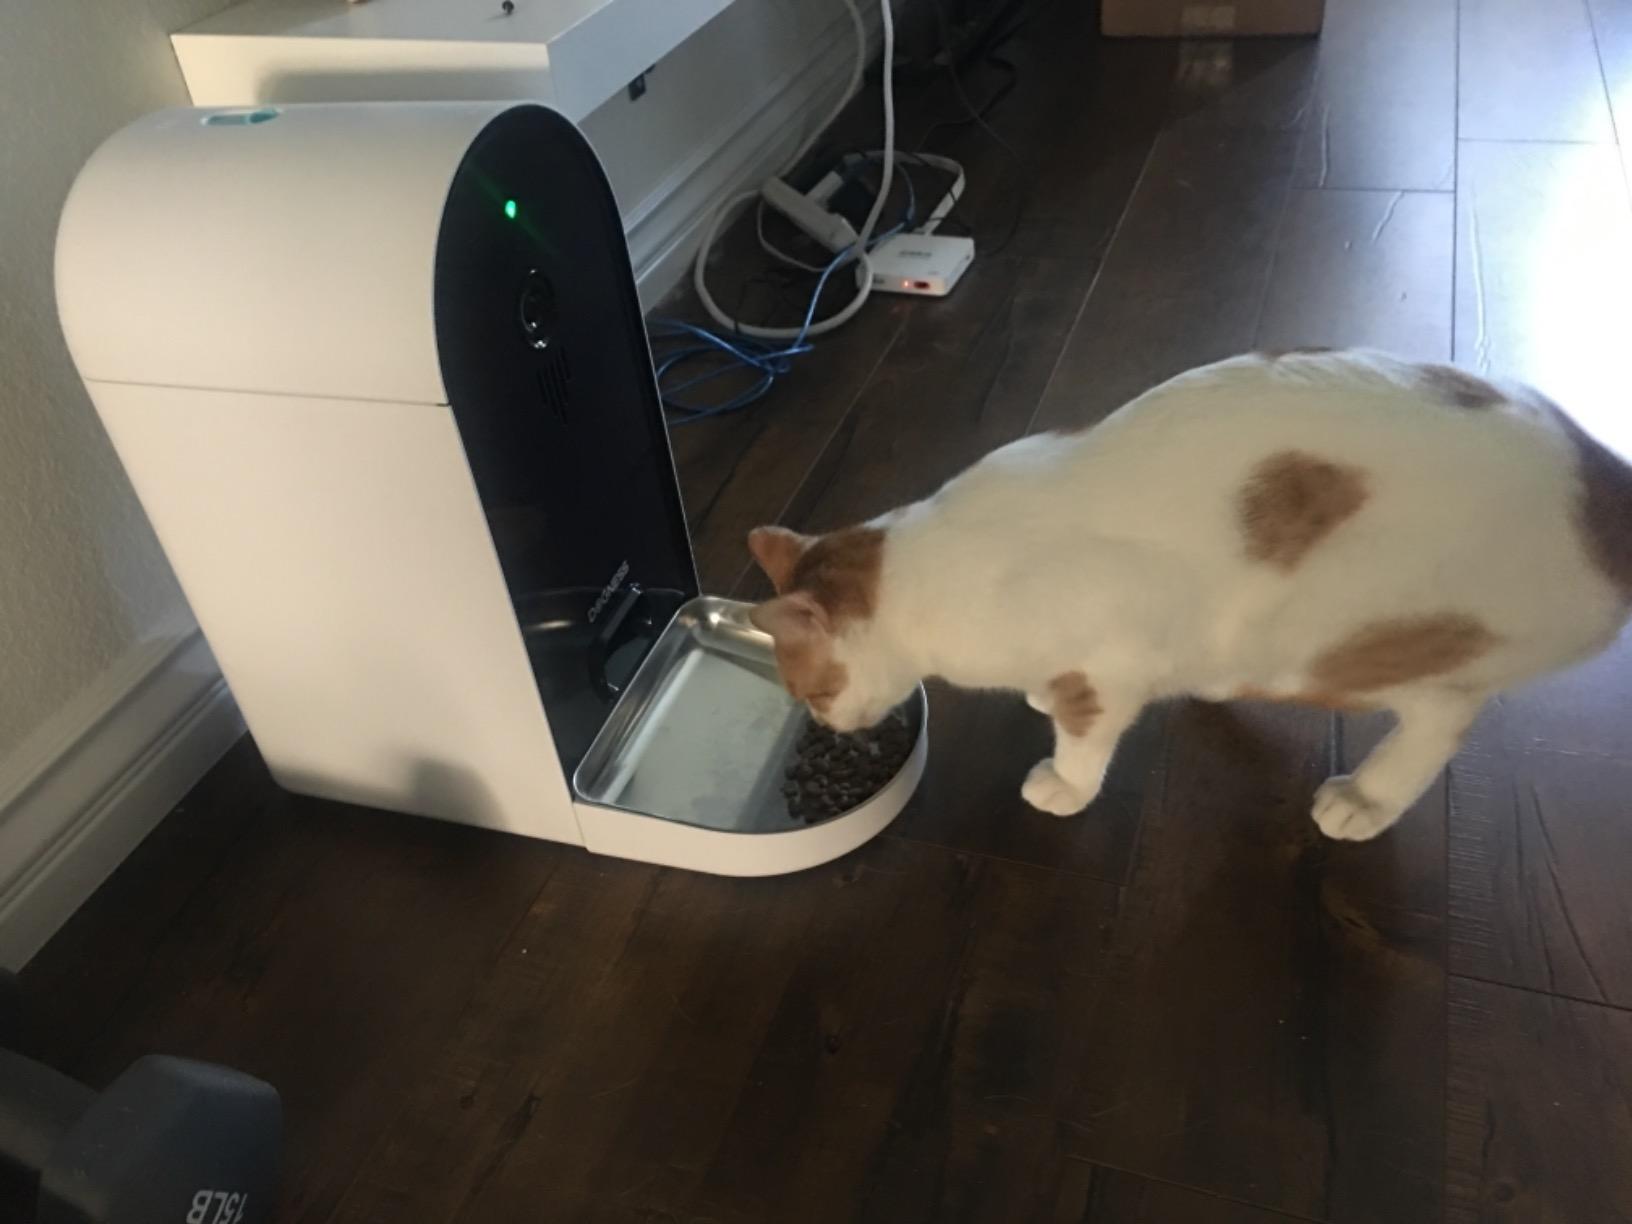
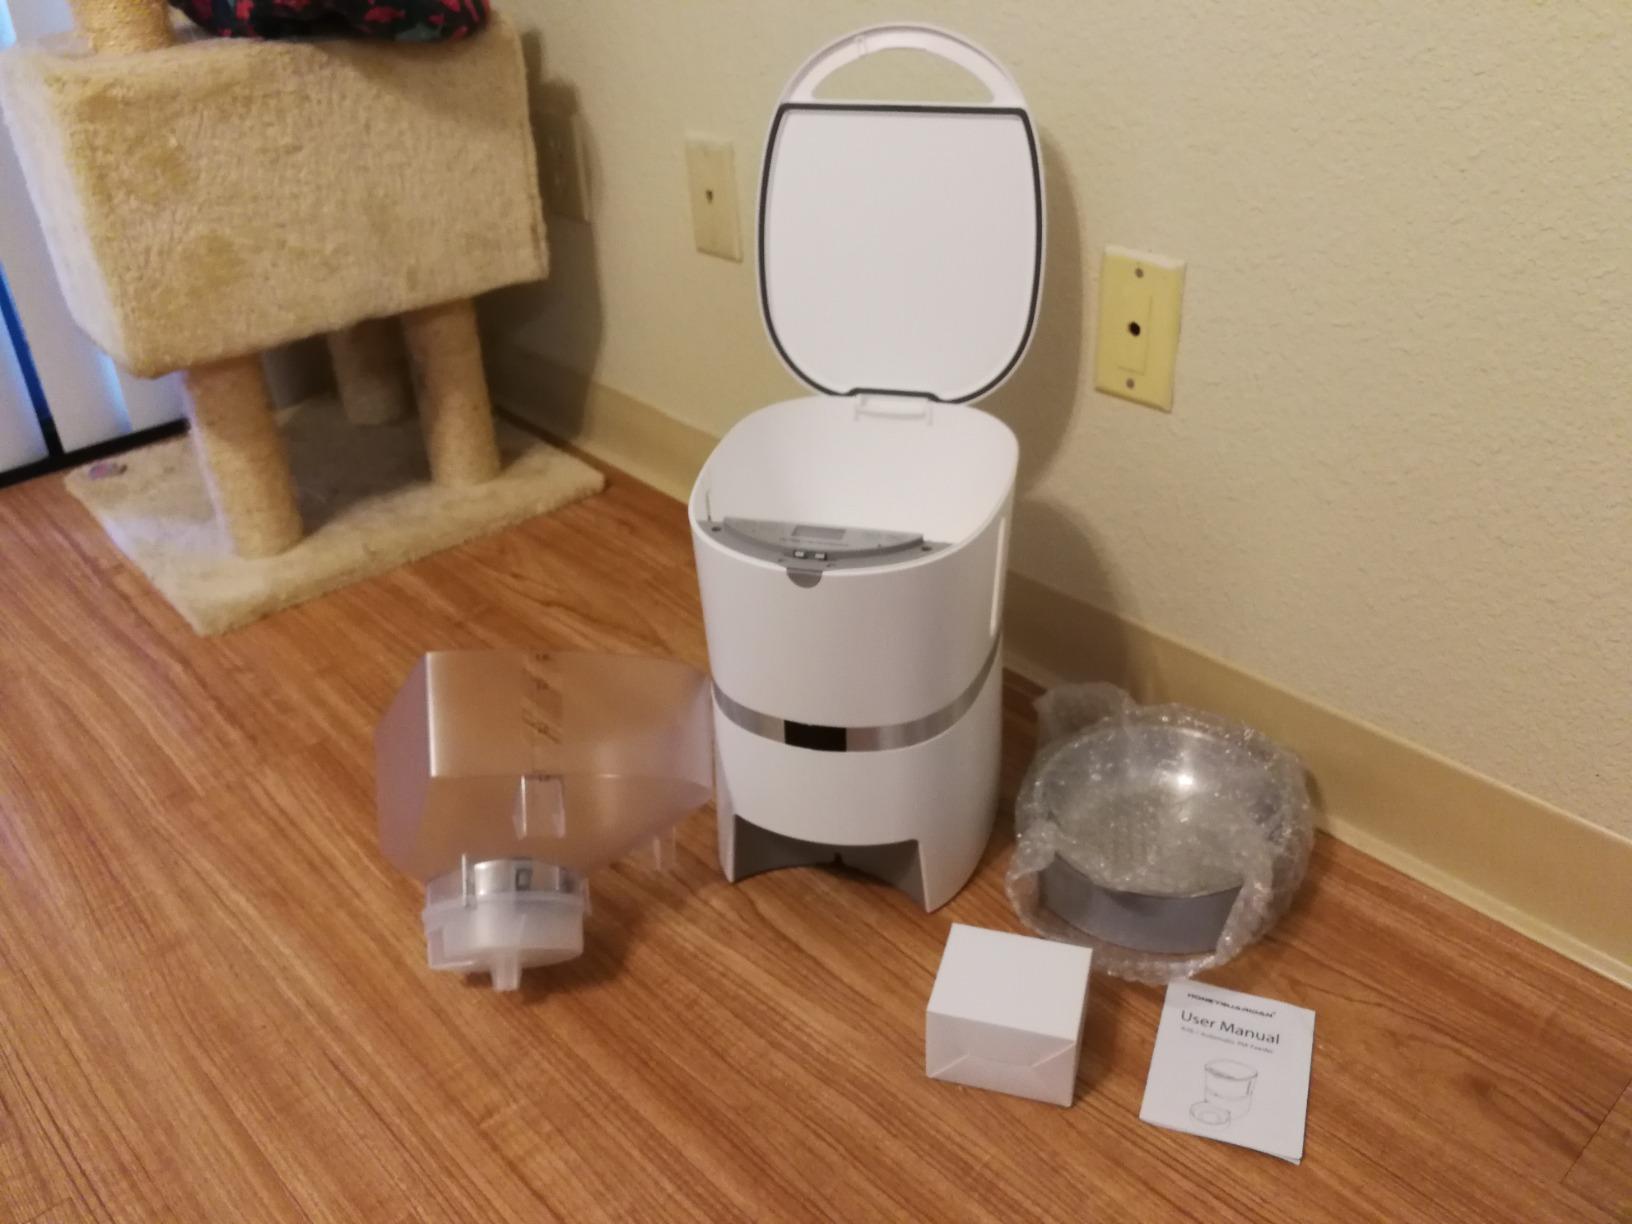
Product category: items_feeder
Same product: no